Golda Meir

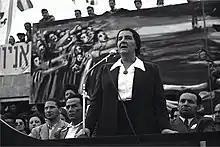
Golda Meir in Haifa, 1947

For most of the war, Meir reluctantly played what she felt was a minor role in Israel's activities. An article published by the Golda Meir institute said "she felt she was being pushed aside to a secondary arena".